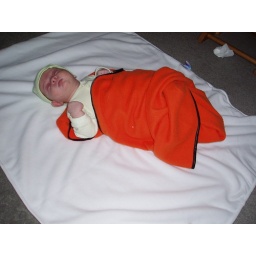
She looks like a carot because she's dressed in green and has an orange blanket.